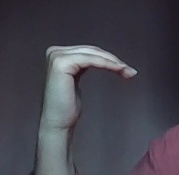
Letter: haa